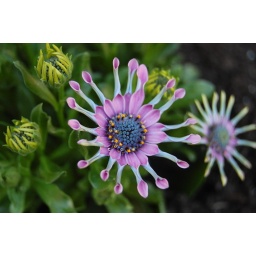
a flower we planted in a hanging basket in the backyard